Norman Selfe

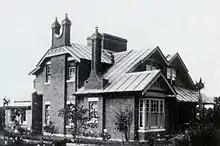
The Selfe-designed house "Gilligaloola" in which he lived from until his death

On 10 October 1872 at St Mary's Church, Balmain Selfe married Emily Ann Booth, the daughter of John Booth, a well-known shipbuilder and Balmain's first mayor (and formerly the member for East Macquarie in the colonial parliament). They lived for many years at "Rockleigh" in Donnelly Street, Balmain, a house that has since been demolished. In 1884 their first daughter Rhoda Jane was born, followed by a stillborn daughter in 1886, and then Norma Catherine in 1888. In 1885 Selfe bought land in Ashfield and designed a grand house called "Amesbury". Described at the time as having "more novelties both externally and internally than any other house in the colony" including terracotta lyrebird reliefs by artist Lucien Henry on the front wall, and a tower purpose-built for Selfe to pursue his hobby of astronomy. Built around 1888 to honour the centenary of the colony, "Amesbury" still stands at 78 Alt Street and was used by Brahma Kumaris from 1986 as its Australian headquarters until 2014 when it was auctioned for over $3.5 million. As children, Rhoda and Norma attended their Aunt Maybanke's school in Dulwich Hill. As adults, they trained in Italy with educator Maria Montessori and returned to Sydney to open a Montessori school of their own in the building known as "Warwick" on Bland Street, Ashfield.